Akamonue Kofun

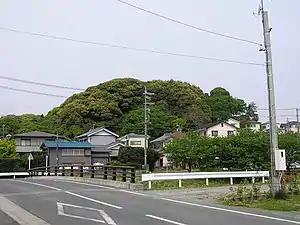
Akamonue kofun

Located on the eastern edge of the Mikatahara plains and near the Tenryū River, the Akamonue Kofun is only one of several "kofun" in the same district. It takes its name from the red gate of a nearby Buddhist temple, which was built at a much later date. The name or rank of the person buried in the tomb, which dates from the latter half of the 4th century is unknown.